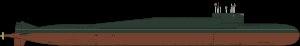
Le K-114, puis K-114 Toula est un sous-marin nucléaire lanceur d'engins du Projet 667BDRM Delfin de la Flotte du Nord de la Marine soviétique puis de la Marine russe.